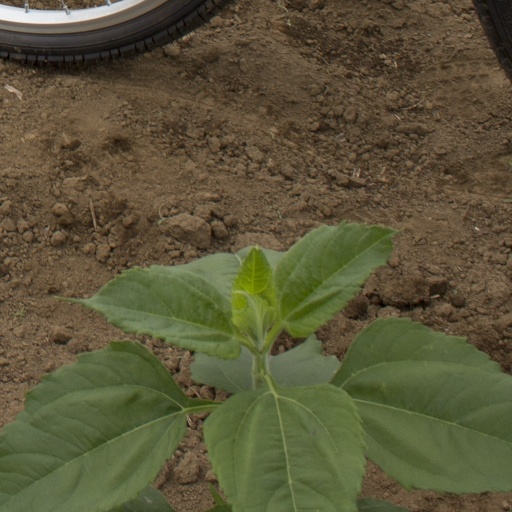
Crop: Jerusalem artichoke